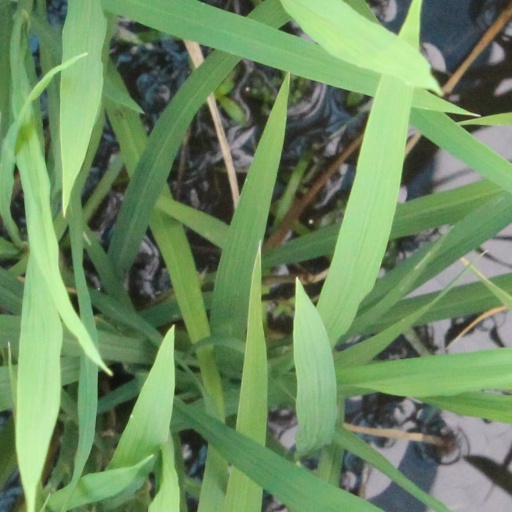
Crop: rice